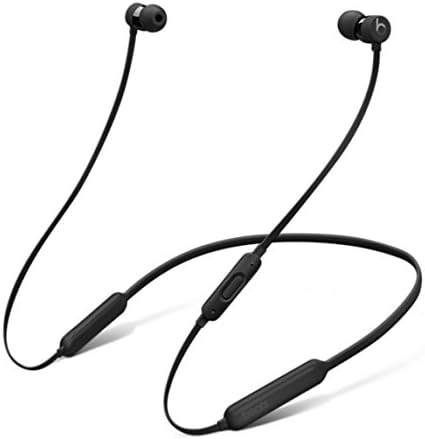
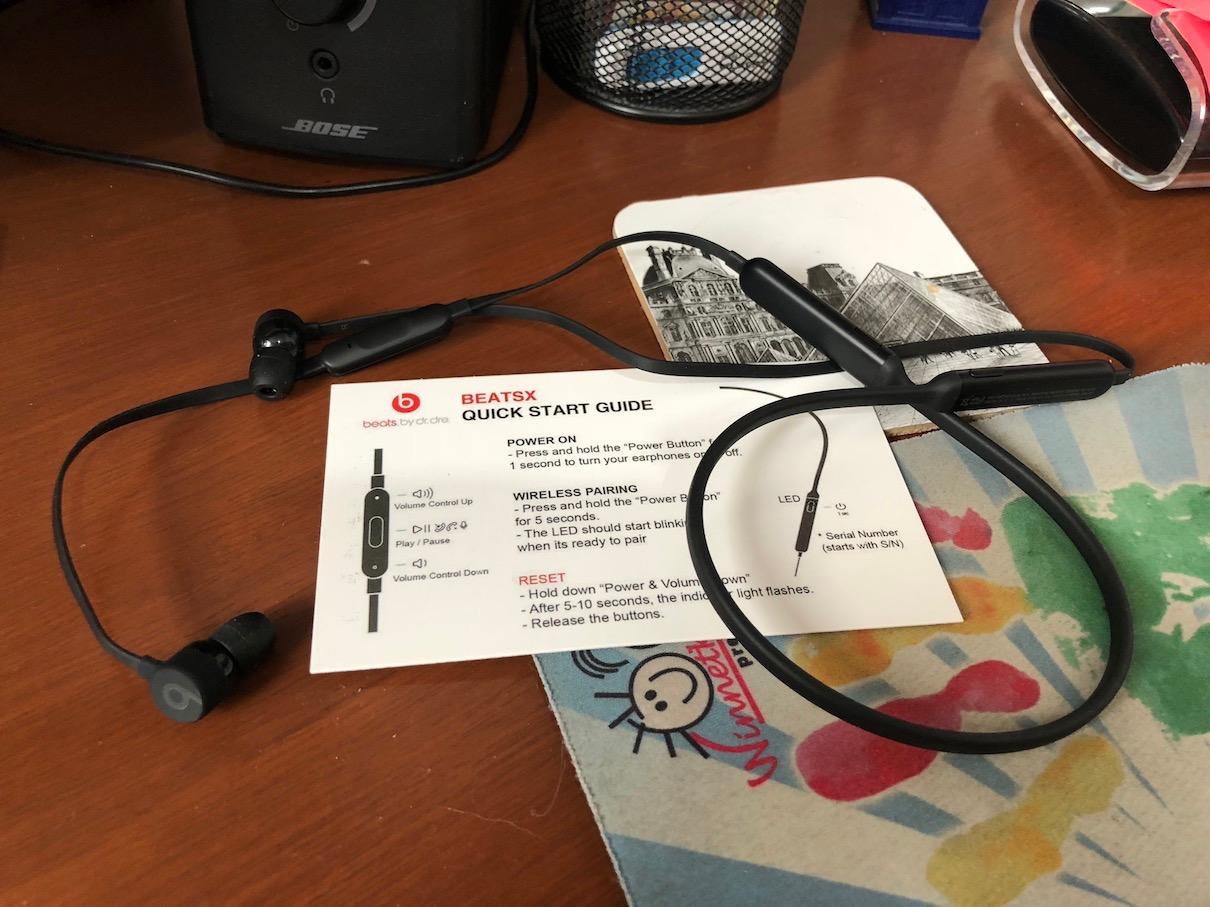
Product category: headphones
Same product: yes